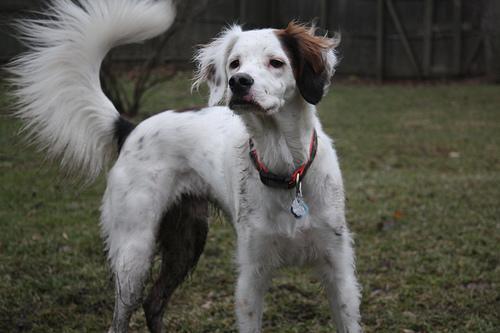
english setter